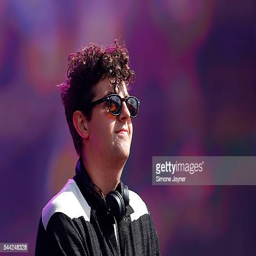
uk garage artist performs live on stage during day at festival